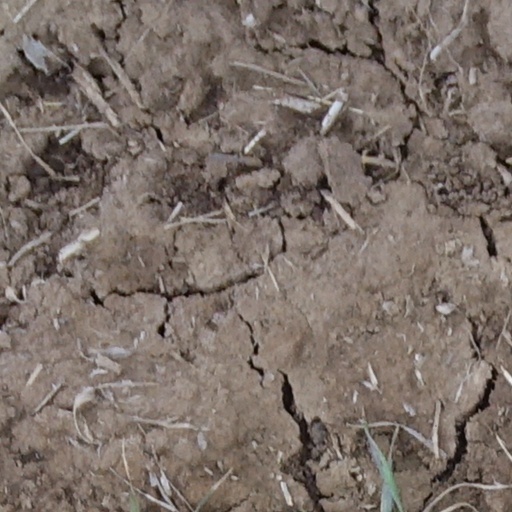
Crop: wheat